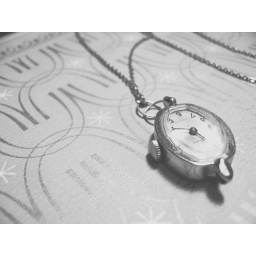
This picture got first place in the youth black and white category at the Western Idaho Fair 2010!